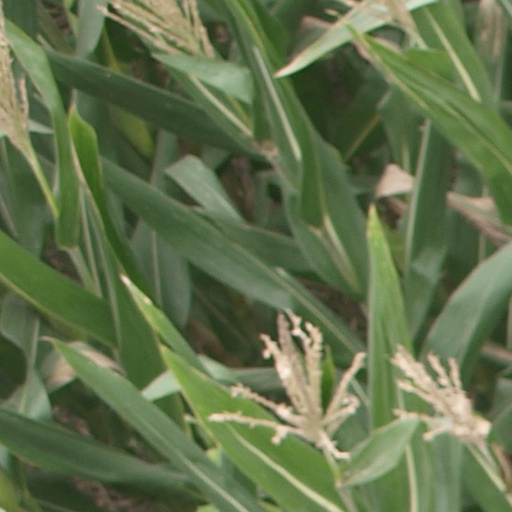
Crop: maize; corn